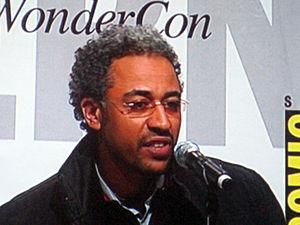
Sylvain White est un réalisateur français né le 21 décembre 1971 à Paris.